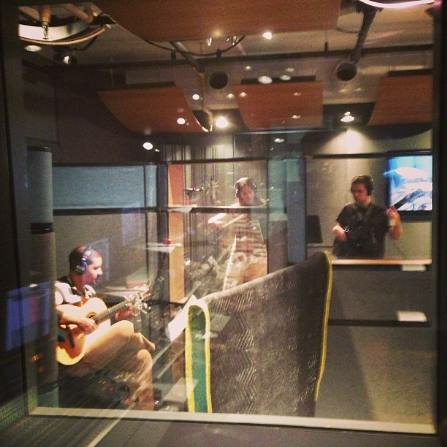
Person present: Yes